Parkdale Secondary College

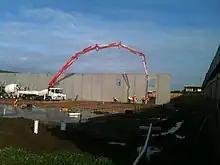
The new gymnasium and arts centre under construction as part of 'stage two' of the college upgrades

Andrew Mullett, a teacher at the school, has directed the annual school play since 1983; his recent additions include those below: